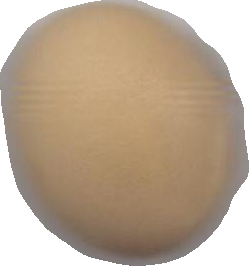
Variety: Dega